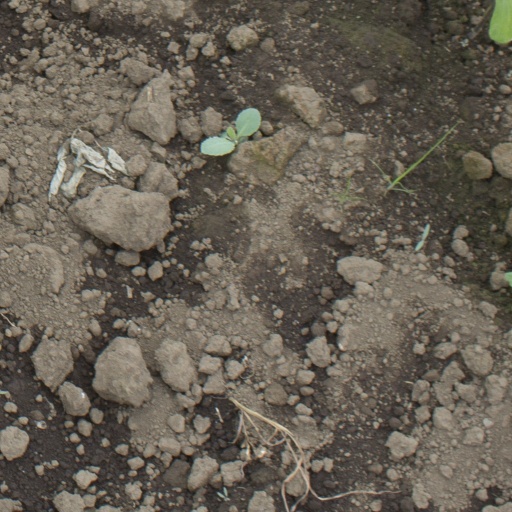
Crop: soybean